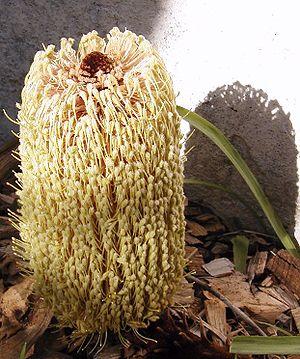
Cet article présente la chronologie des développements dans la connaissance et la compréhension du genre Banksia, genre de plantes endémiques d'Australie :